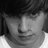
Emotion: sad